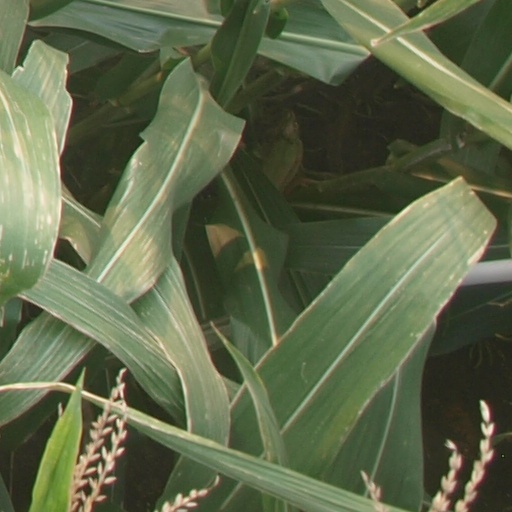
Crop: maize; corn